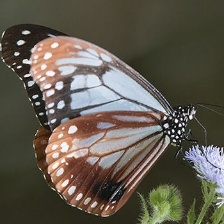
Species: CHESTNUT